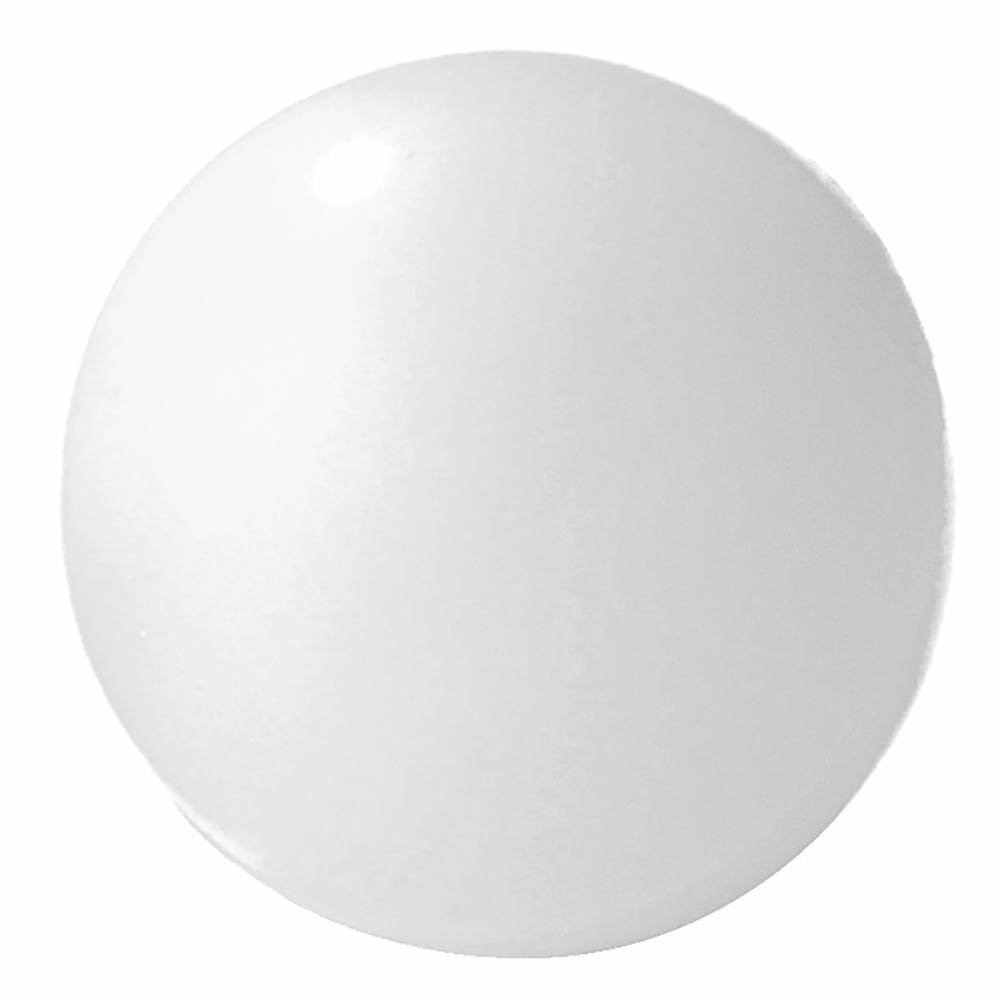
G05086 Pallina Antistress in PU diametro cm 6,5
Pallina Antistress in PU diametro cm 6,5 6,5 CM
Brand: Sipec
Category: Sporting Goods > Fitness & General Exercise Equipment > Medicine Balls > Tornado Balls